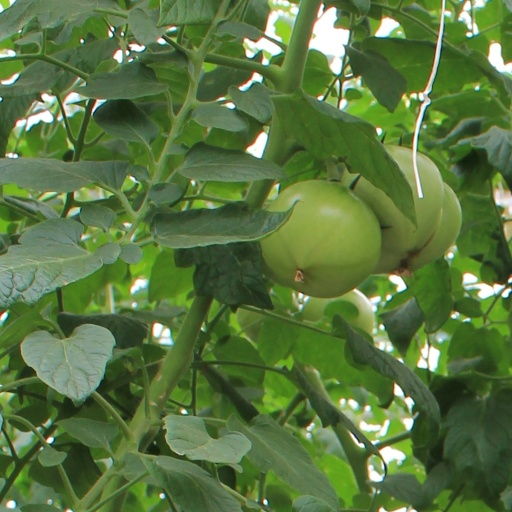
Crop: tomato